Ruben Patterson

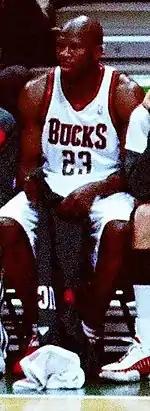
Patterson with the Milwaukee Bucks in 2006

Ruben Nathaniel Patterson (born July 31, 1975) is an American former professional basketball player. During his career, he played as a small forward and shooting guard. During his college career at the University of Cincinnati, Patterson earned third-team All-American honors and helped lead the Bearcats to Conference USA titles in both of his seasons there. Drafted by the Los Angeles Lakers in 1998, Patterson began his career with the Greek team AEK Athens BC before joining the Lakers in his rookie season. Later, he played for the NBA teams Seattle SuperSonics, Portland Trail Blazers, Denver Nuggets, Milwaukee Bucks, and Los Angeles Clippers before ending his career with the Lebanese team Champville SC.